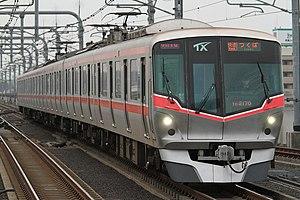
La ligne Tsukuba Express, ou TX, est une ligne ferroviaire de la Metropolitan Intercity Railway Company dans la région de Kantō au Japon. Elle relie la gare d'Akihabara à Chiyoda et la gare de Tsukuba dans la préfecture d'Ibaraki. La ligne a été mise en service en août 2005 et est longue de 58,3 km avec vingt gares.